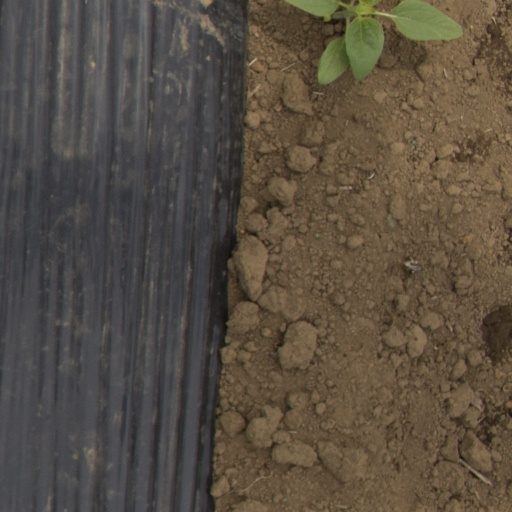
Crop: Jerusalem artichoke